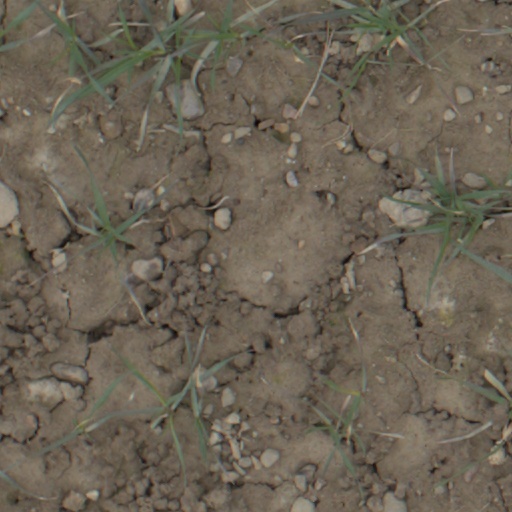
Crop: wheat